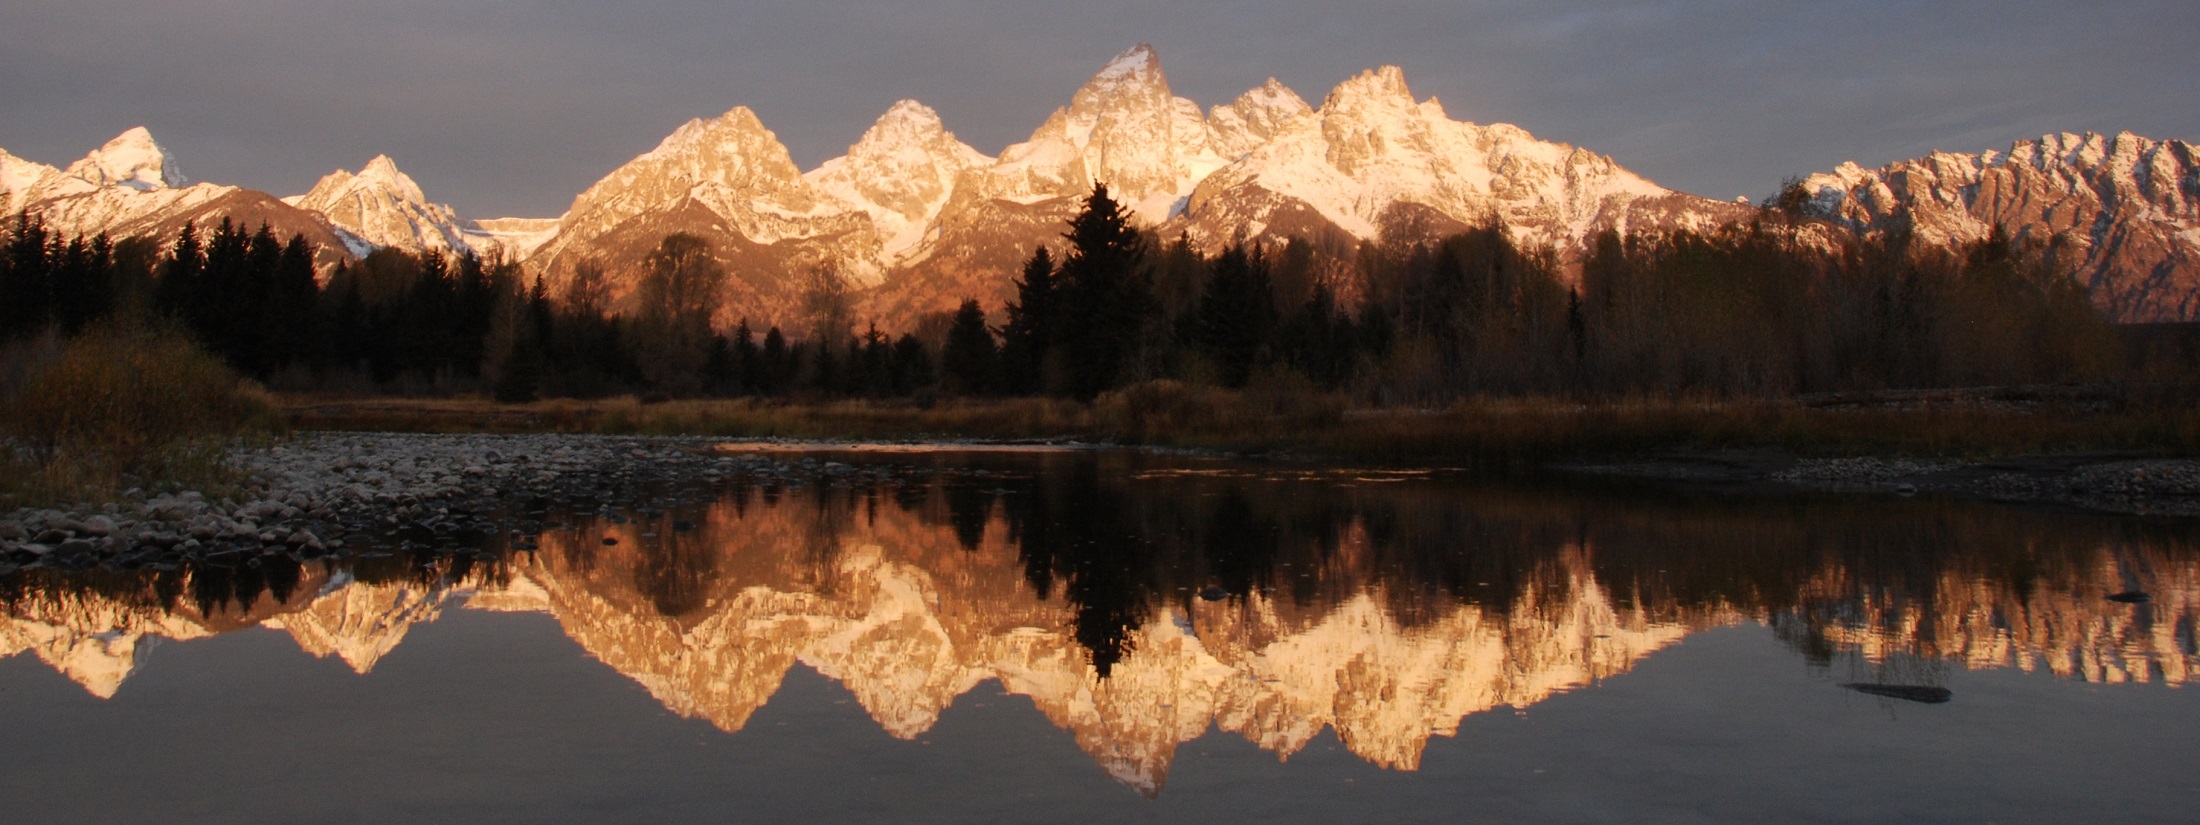
landscape, tree, water, nature, wilderness, mountain, snow, winter, sky, morning, lake, dawn, mountain range, panorama, travel, formation, evening, reflection, scenic, calm, alpine, national park, outdoors, sunny, bank, cool image, mountains, scene, cool photo, grand teton national park, wyoming, larch, snake river, computer wallpaper, schwabachers landing, mount scenery